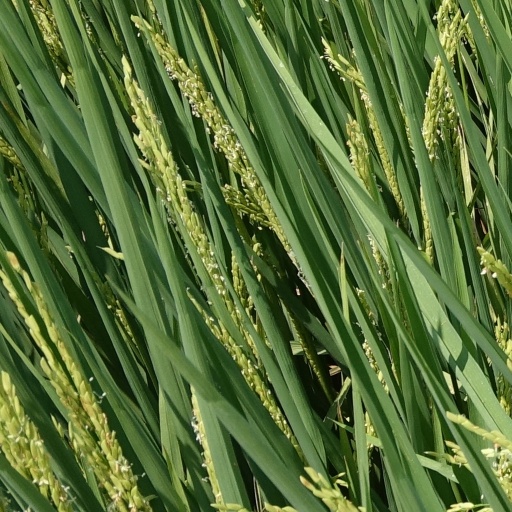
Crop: rice